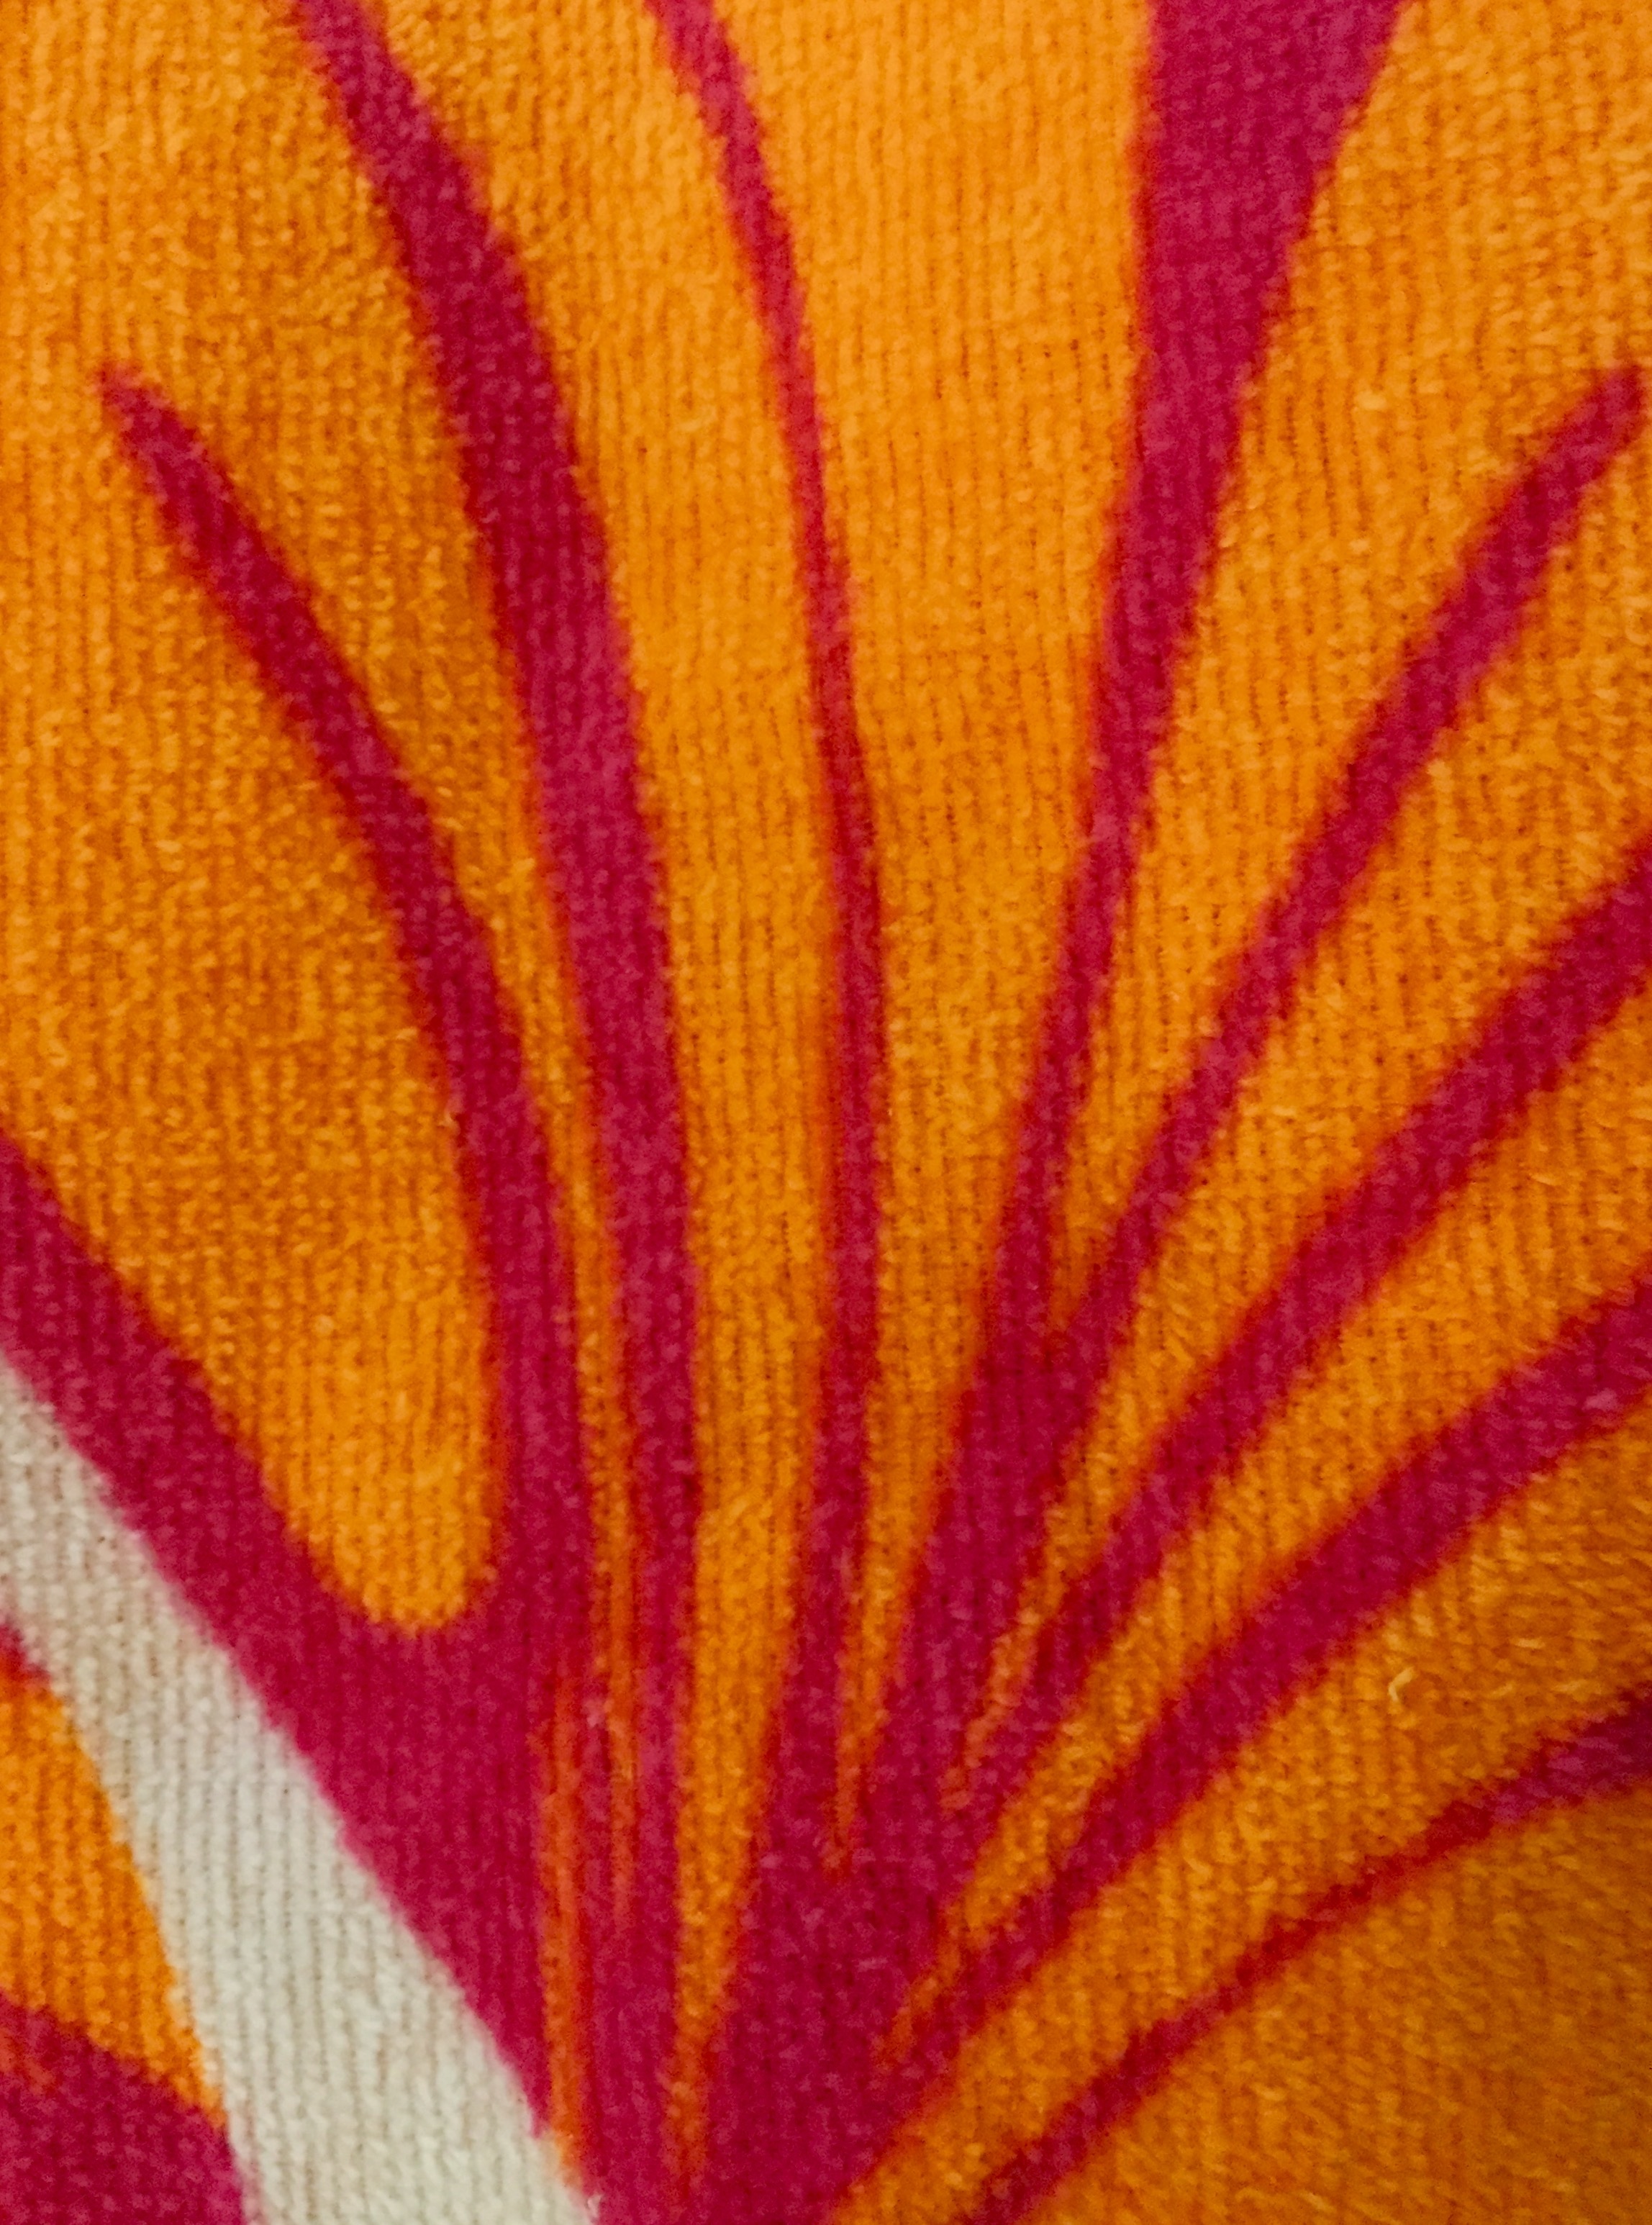
beach, structure, white, texture, leaf, flower, petal, dry, orange, pattern, line, red, color, colorful, yellow, leisure, material, towel, circle, surface, fabric, thread, textile, fun, design, decorative, bright, graphic, soft, comfort, magenta, hibiscus, flax, cotton, shape, woven, terry cloth, background backdrop